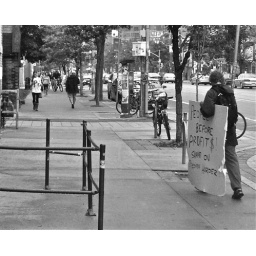
a protester takes his sign and goes home following at stint at the G20 Summit in Toronto. 6.26.2010